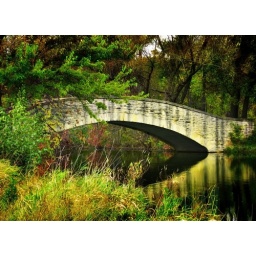
This is a Tenney Park walking bridge located in Madison Wisconsin.